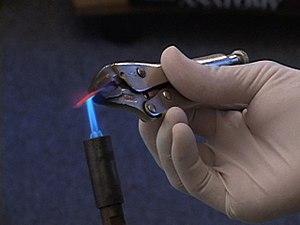
Le marquage au fer est une pratique consistant à appliquer sur une partie du corps un objet fortement chauffé afin d'y laisser une marque de brûlure, avec une forme particulière et durable, voire définitive. Pratiqué entre membres d'un groupe ou en manière de tatouage, le marquage s'appelle le branding.